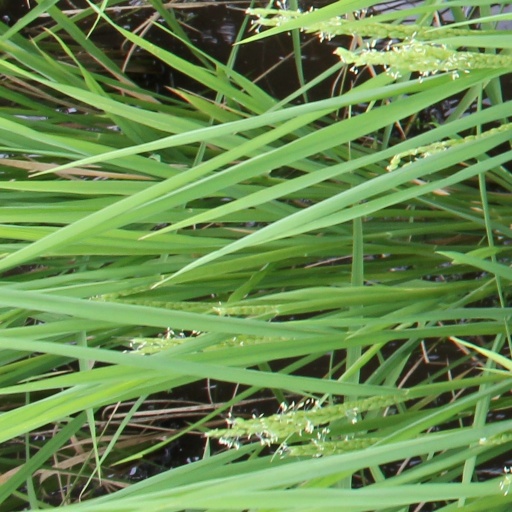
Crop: rice